Abdussamad Dasuki

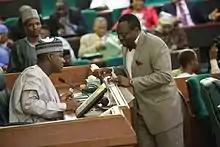
Abdussamad Dasuki with the Speaker of the House of Representatives, Rt. Hon. Yakubu Dogara during plenary.

On 7 December 2014, Abdussamad emerged as the candidate for the Kebbe/Tambuwal Federal Constituency at the APC primaries which held at Tambuwal stadium in Sokoto state, and went on to win with 70,653 votes at the polls in March 2015. Following his victory, a petition was filed against him by the defeated PDP candidate. The petition was eventually struck out in September 2015 for lack of merit.